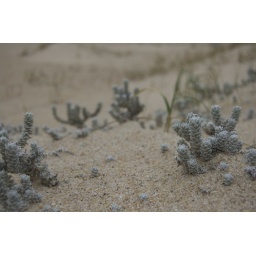
green in the yellow